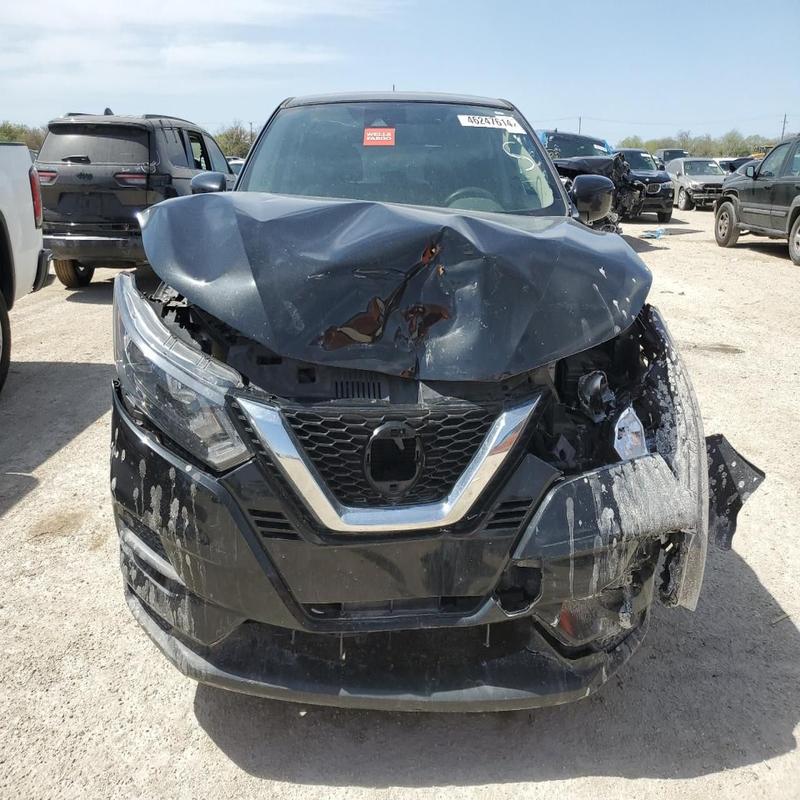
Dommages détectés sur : pare-choc avant, feu avant gauche, capot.
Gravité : majeur